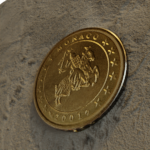
Coin value: 10cents
Country: mo
Edition: 2001